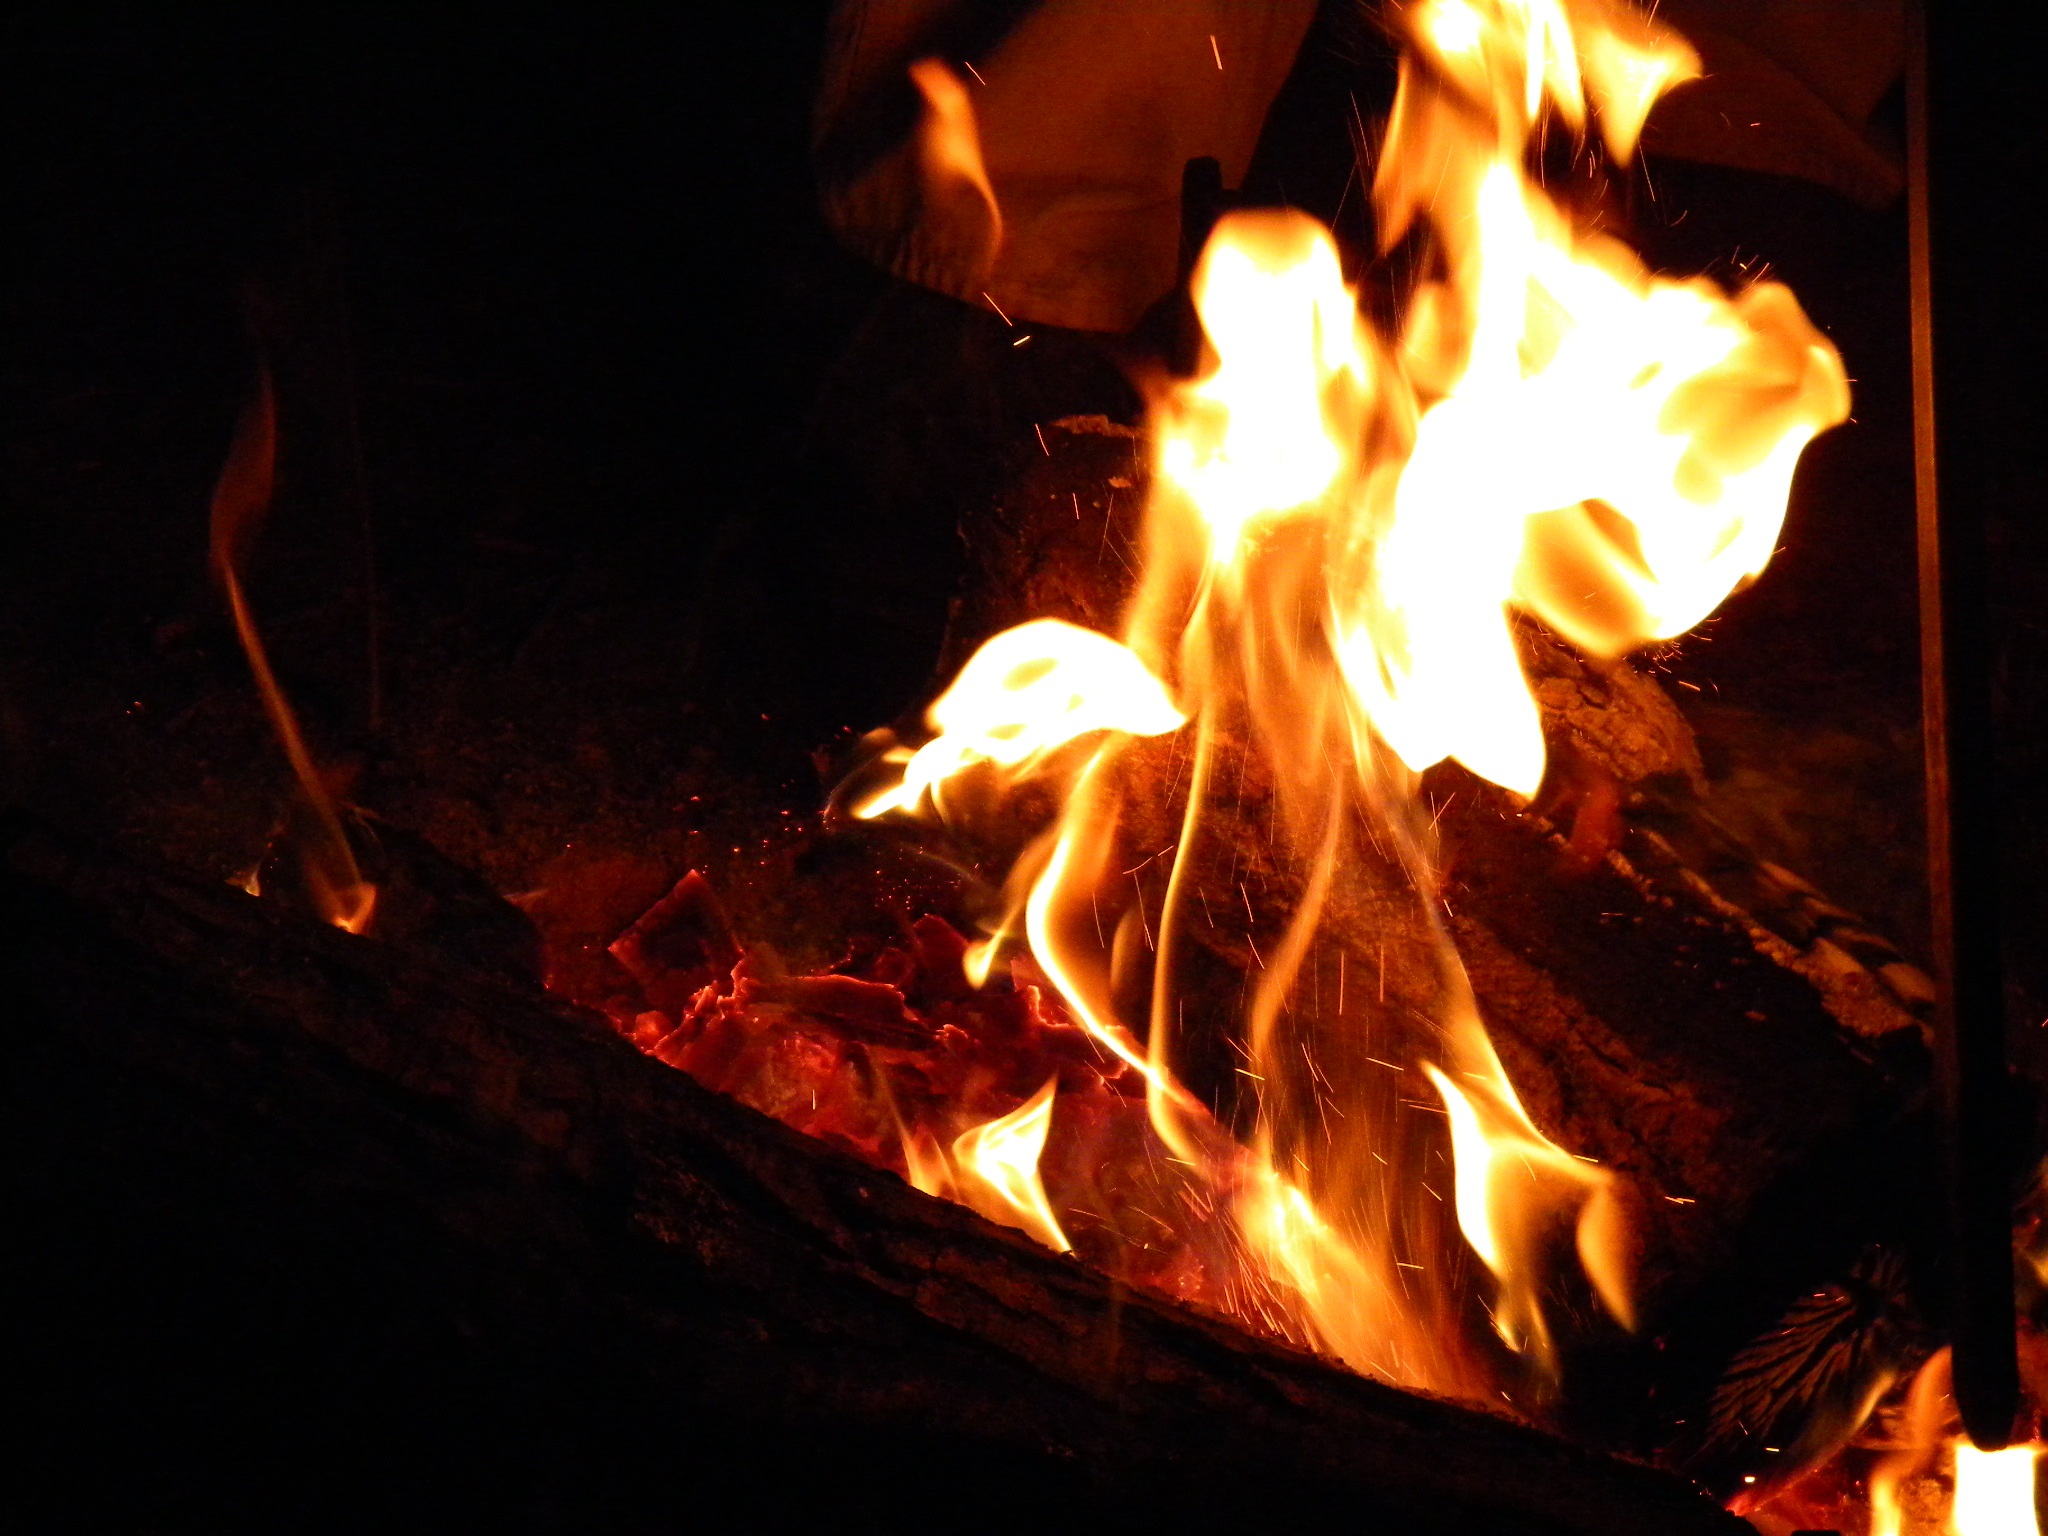
outdoor, warm, orange, flame, fire, campfire, bonfire, heat, burn, camp, hot, blaze, hell, blazing